Greene King

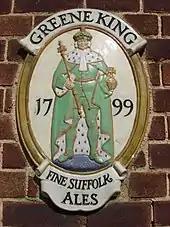
Greene King plaque on the side of a pub in Sudbury, Suffolk

The brewery was founded by Benjamin Greene in Bury St. Edmunds in 1799. In Richard Wilson's biographical analysis of the Greene family, he credits various family members for being able to achieve distinction in the worlds of business and banking, literature (Graham Greene, for example) and broadcasting in the nineteenth and twentieth centuries.'